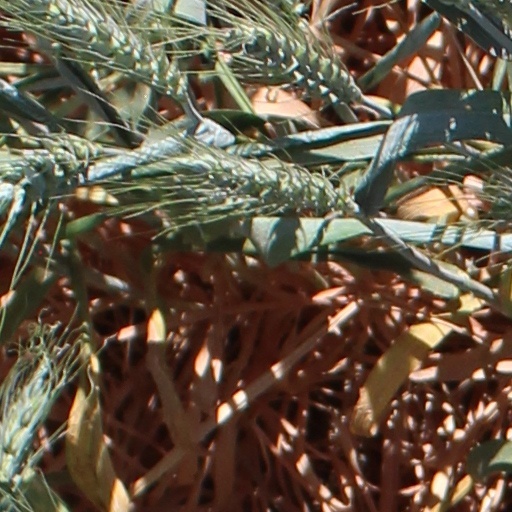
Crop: wheat